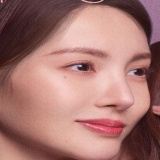
diễn viên Kim Thần